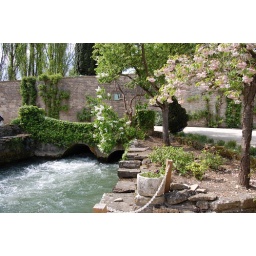
river under bridge